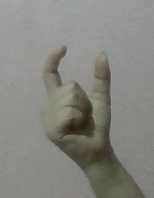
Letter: nun